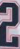
Number: 2